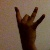
The image shows a hand gesture representing the number 8 in Indian Sign Language.